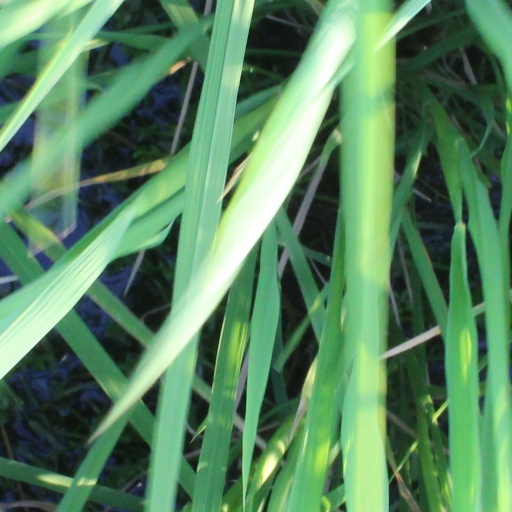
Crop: rice